JNR Class C53

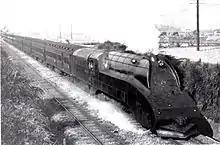
Streamlined C53 43 hauling the "Fuji" on 9 December 1934

Today, only one Class C53 locomotive has been preserved in Japan, C53 45, at the Kyoto Railway Museum (formerly Umekoji Steam Locomotive Museum).